Dutch East India Company

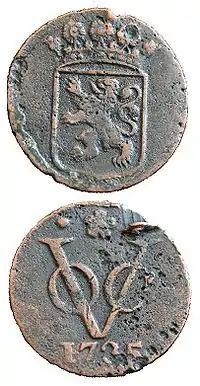
Both sides of a duit, a coin minted in 1735 by the VOC

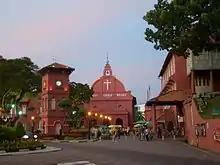
The Dutch Square in Malacca, with Christ Church (centre) and the Stadthuys (right)

In 1619, Jan Pieterszoon Coen was appointed governor-general of the VOC. He saw the possibility of the VOC becoming an Asian power, both political and economic. On 30 May 1619, Coen, backed by a force of nineteen ships, stormed Jayakarta, driving out the Banten forces; and from the ashes established Batavia as the VOC headquarters. In the 1620s almost the entire native population of the Banda Islands was driven away, starved to death, or killed in an attempt to replace them with Dutch plantations. These plantations were used to grow nutmeg for export. Coen hoped to settle large numbers of Dutch colonists in the East Indies, but implementation of this policy never materialised, mainly because very few Dutch were willing to emigrate to Asia.